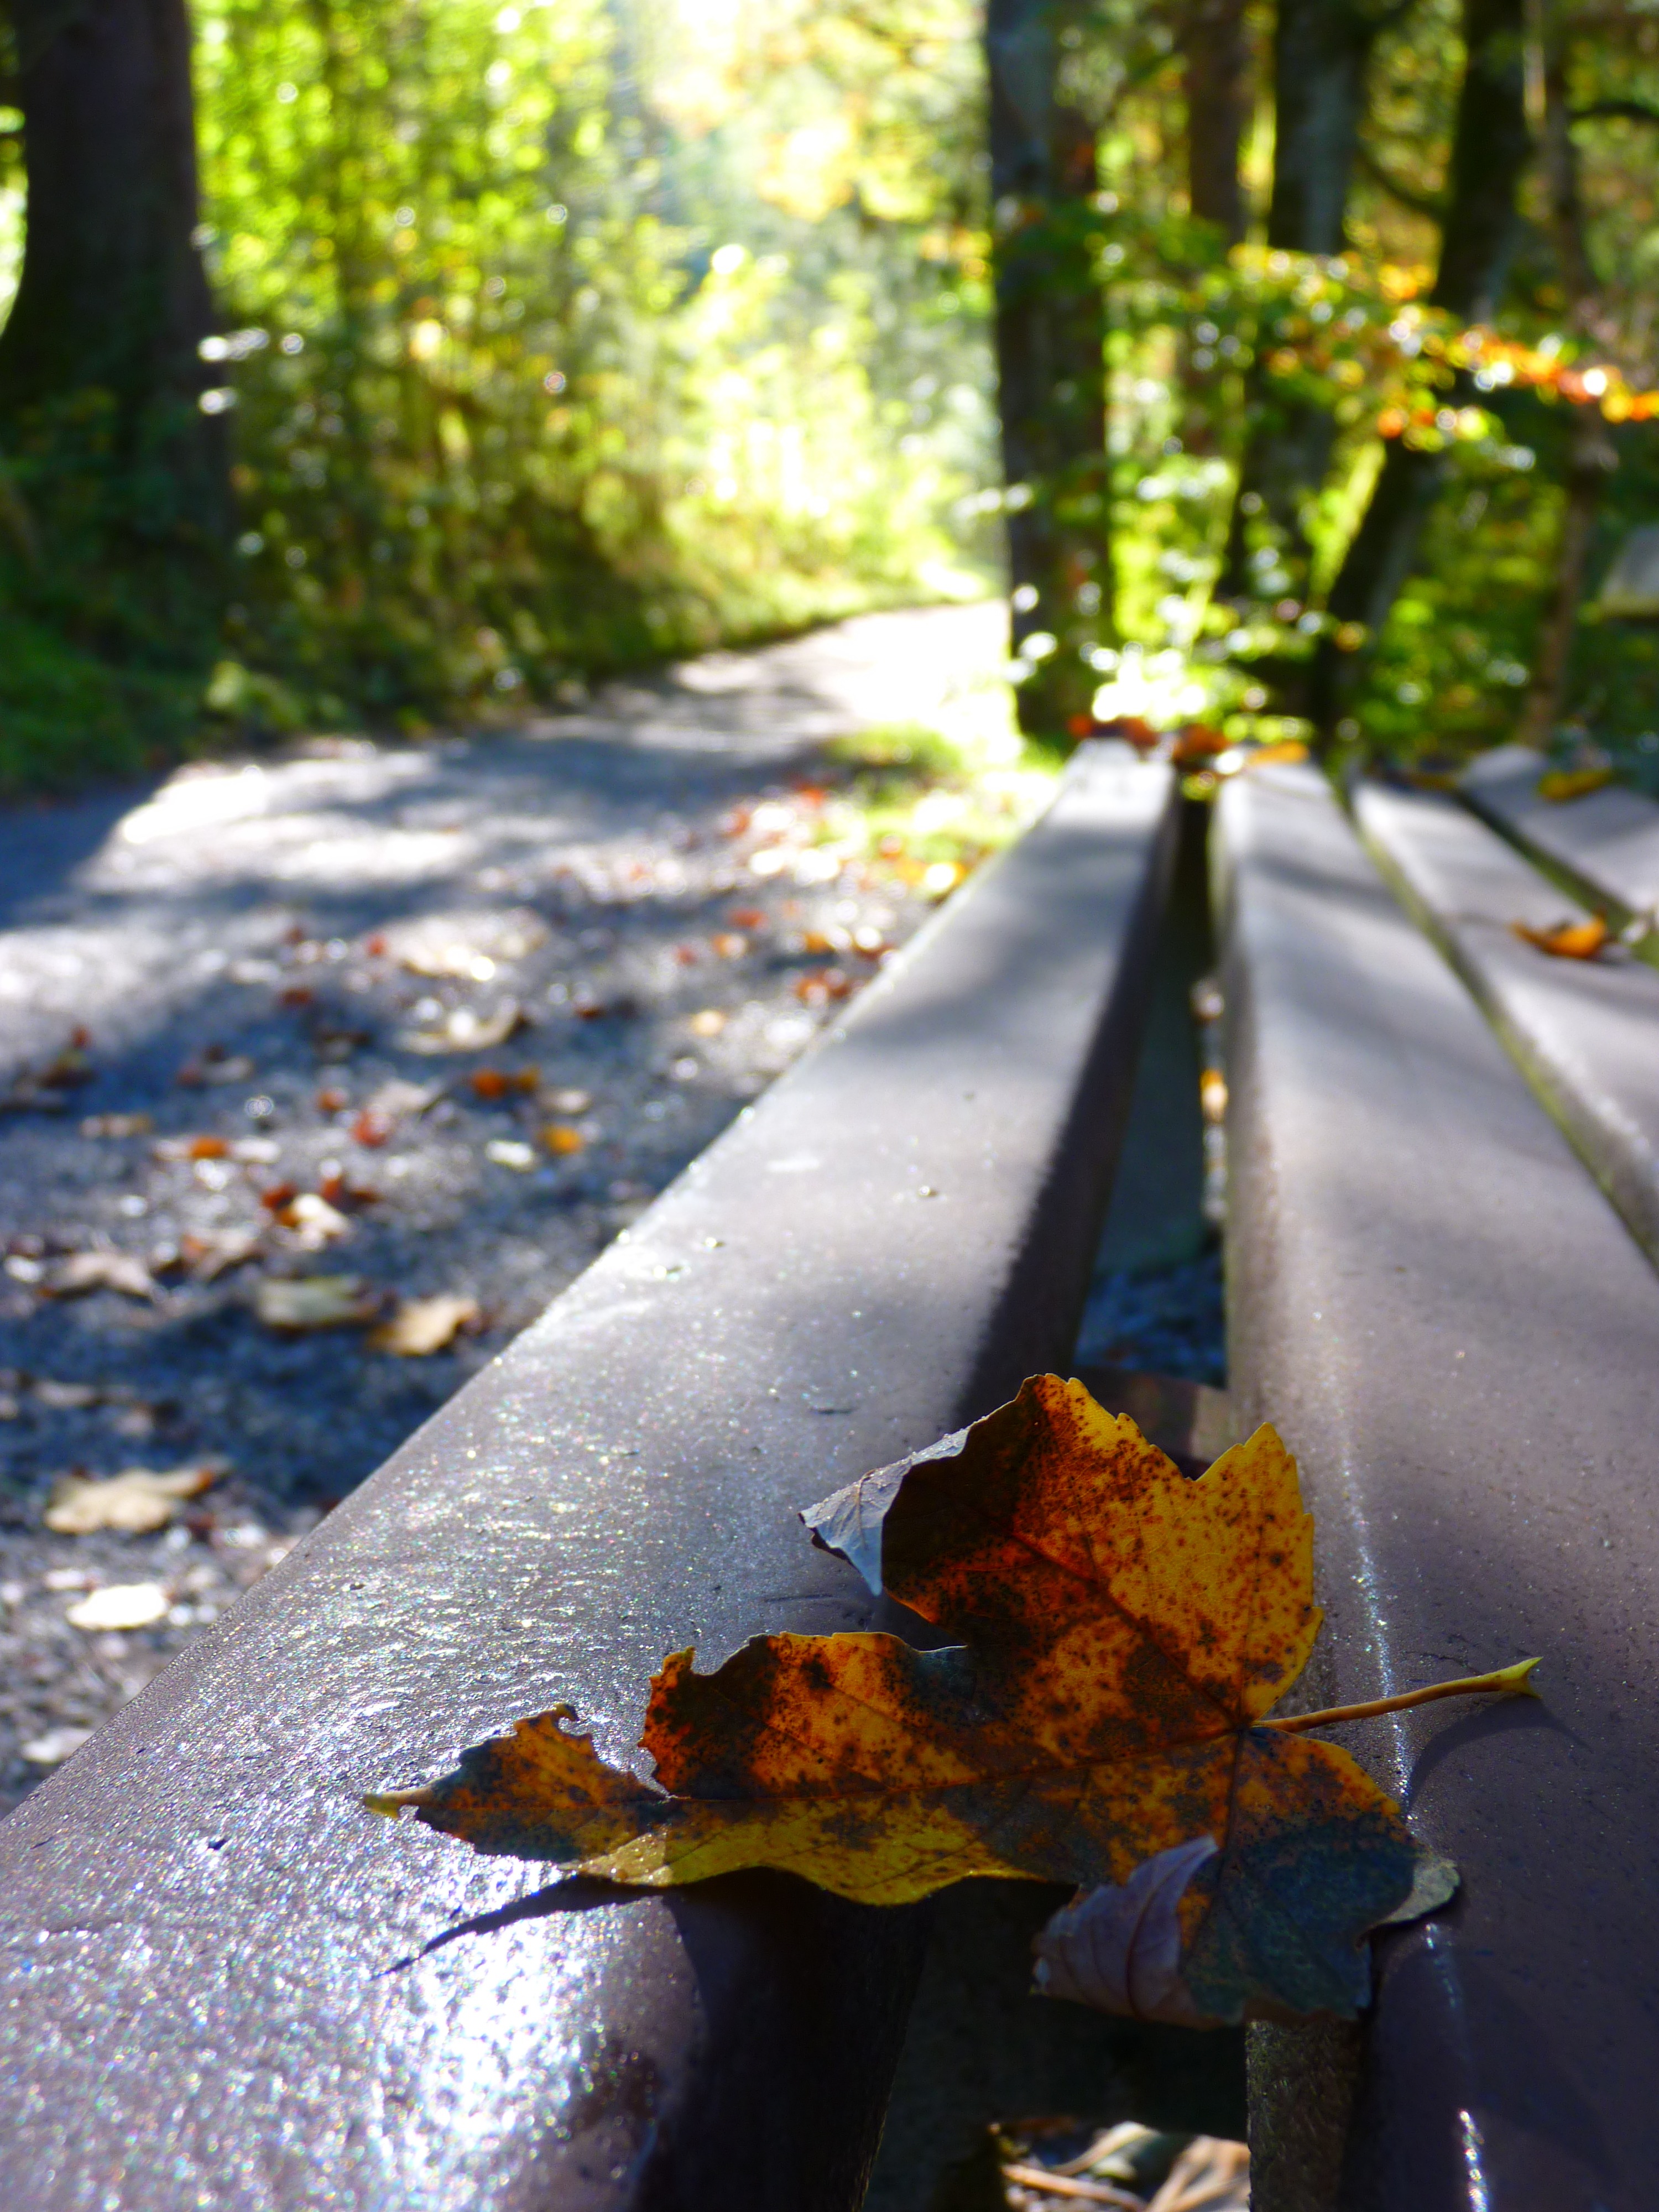
tree, nature, forest, plant, sunlight, morning, leaf, flower, color, autumn, yellow, season, woody plant, herbsstimmung